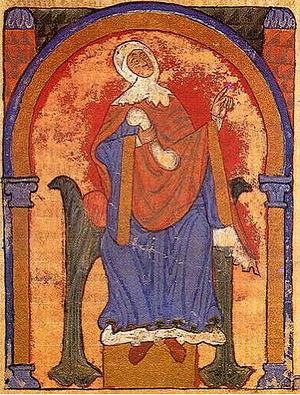
Elvire, sœur d’Alphonse VI Čeština: Elvíra, dcera Ferdinanda I. , sestra Alfonse VI.